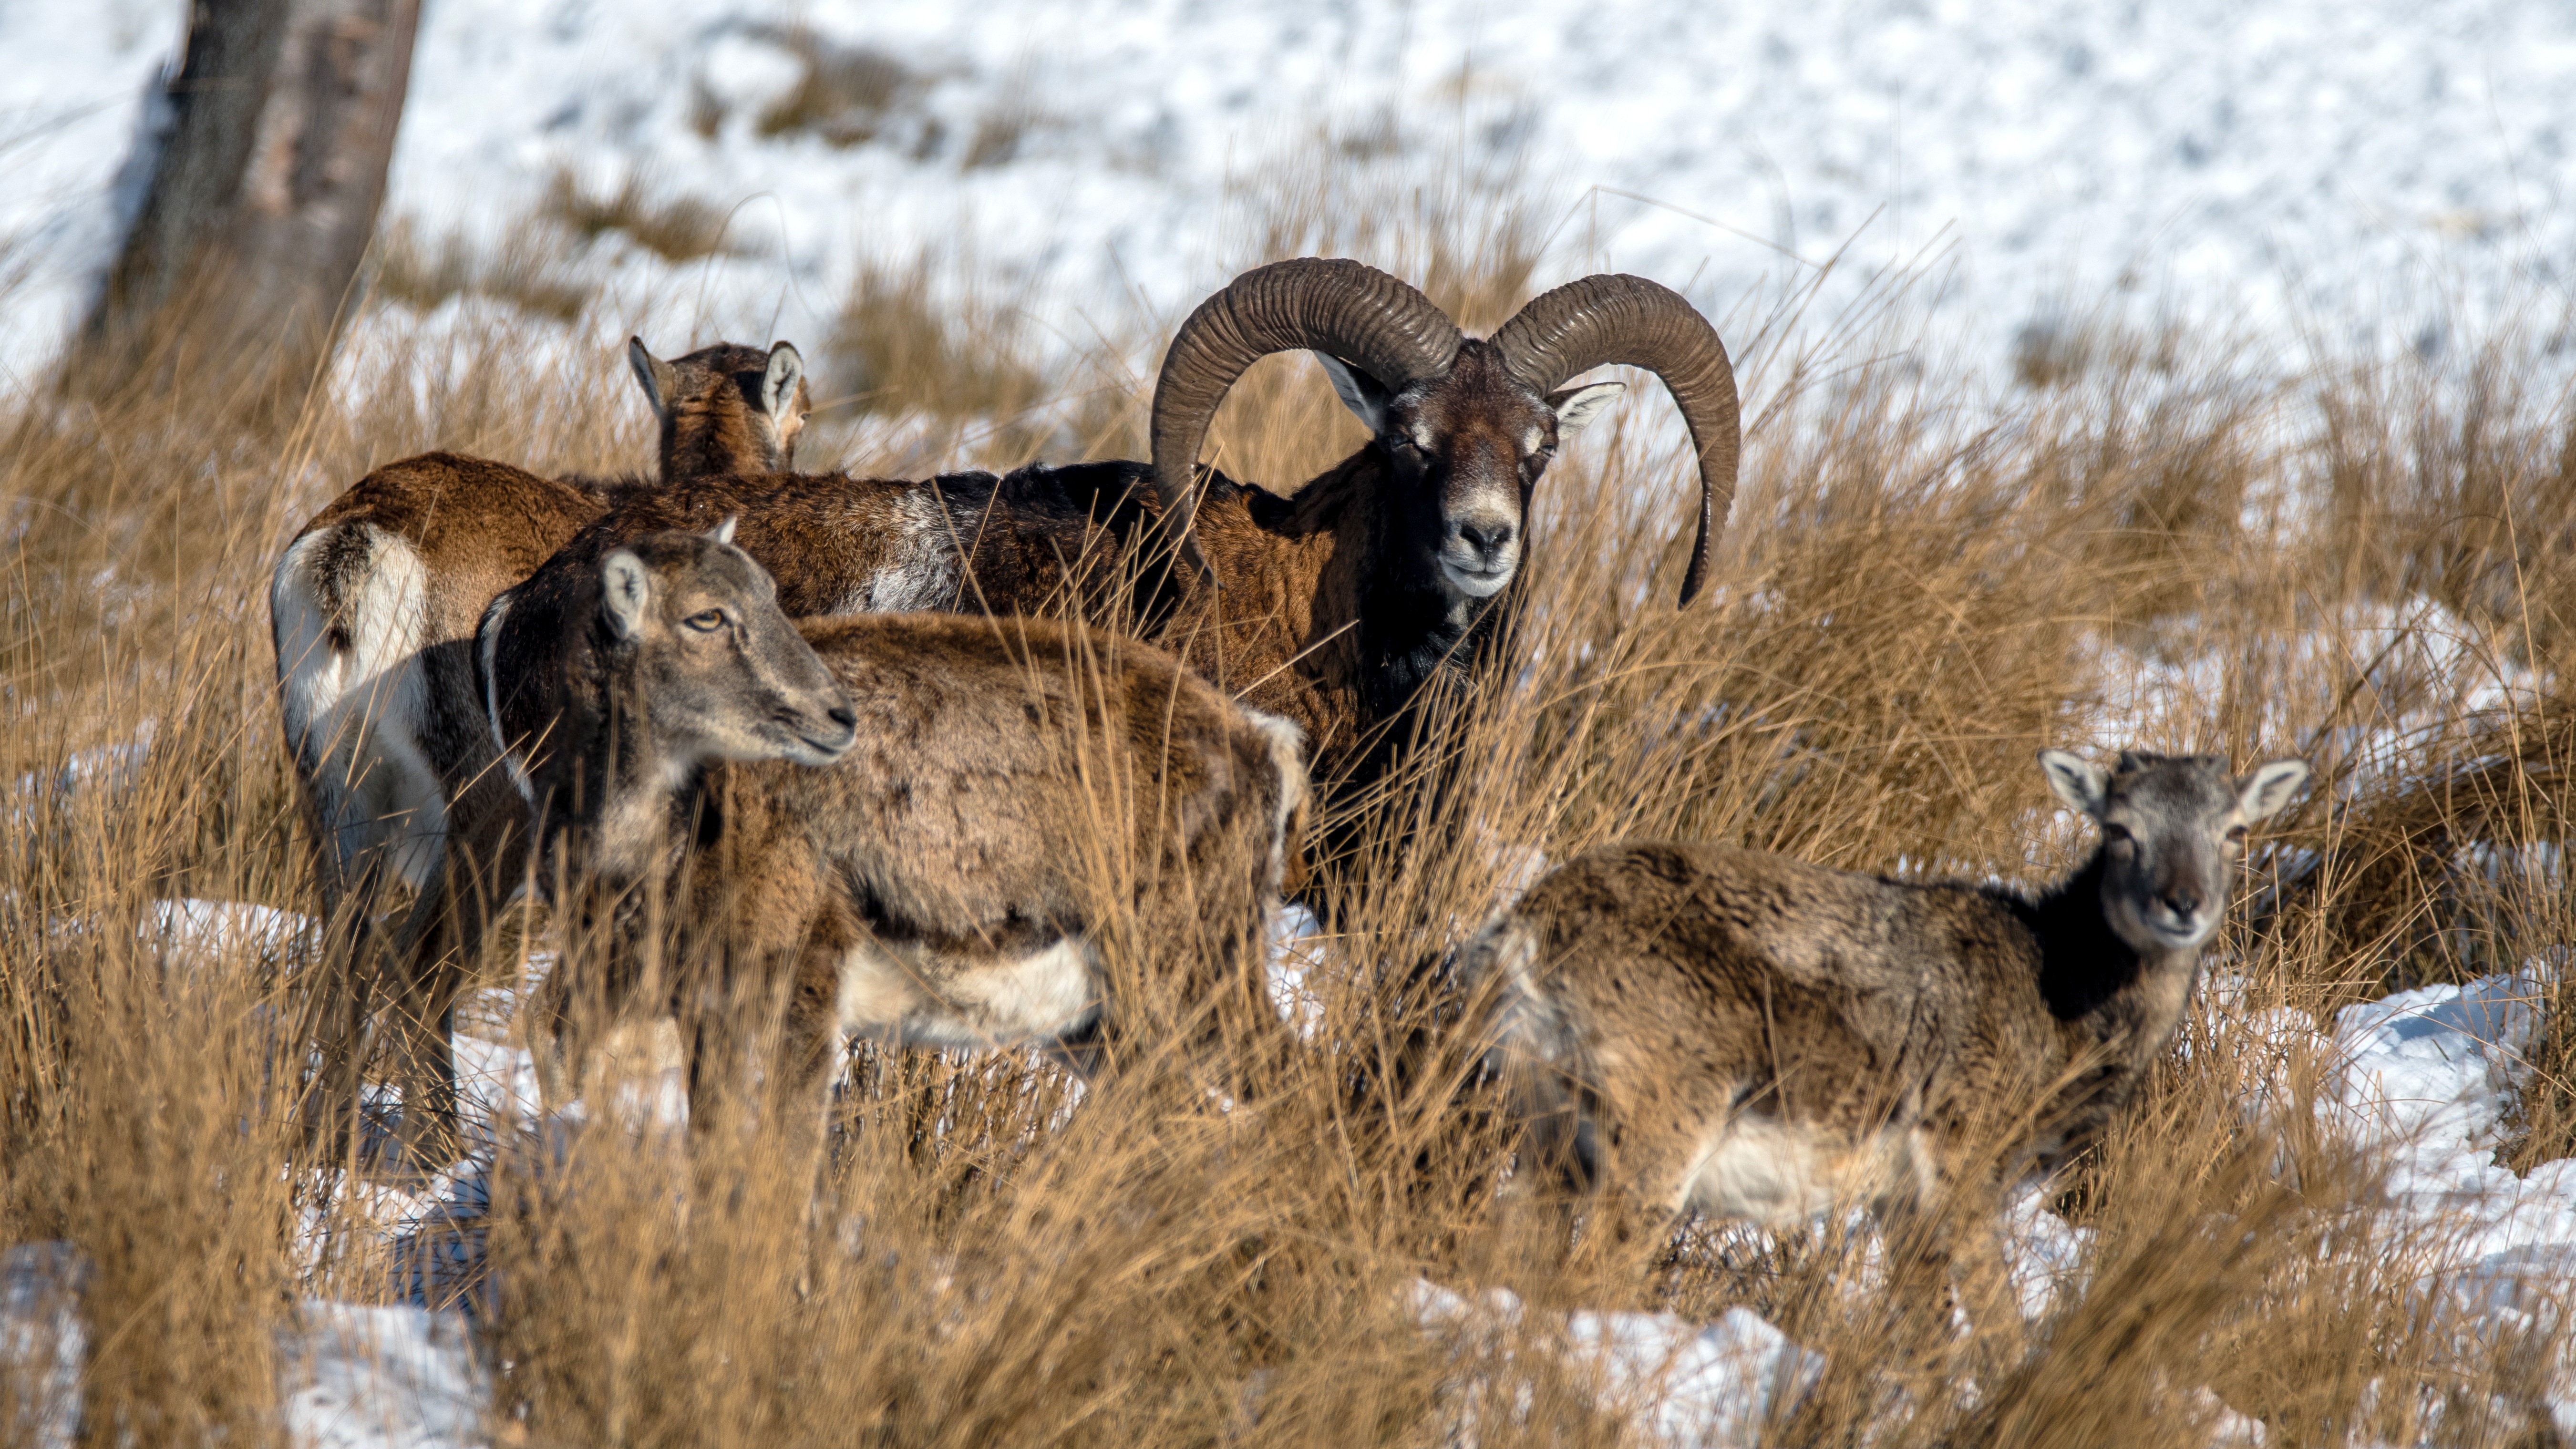
nature, forest, winter, view, animal, male, wildlife, horn, sheep, mammal, fauna, wild animal, family, sheeps, muflon, corners, ovis musimon, bighorn